Sedna (mythology)

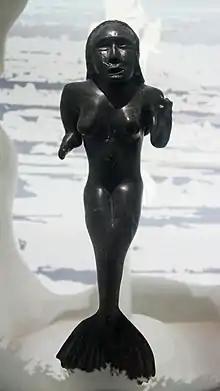
Sedna sculpted by

Sedna (previously "Sedna" or "Sidne") is the goddess of the sea and marine animals in Inuit religion, also known as the Mother of the Sea or Mistress of the Sea. The story of Sedna, which is a creation myth, describes how she came to rule over Adlivun, the Inuit equivalent of the underworld. In sculptures, Sedna is often depicted with the head and upper body of a woman and the tail of a marine mammal, similar to a mermaid.